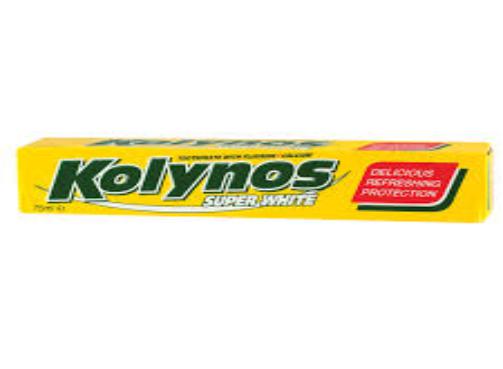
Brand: Kolynos
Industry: Necessities